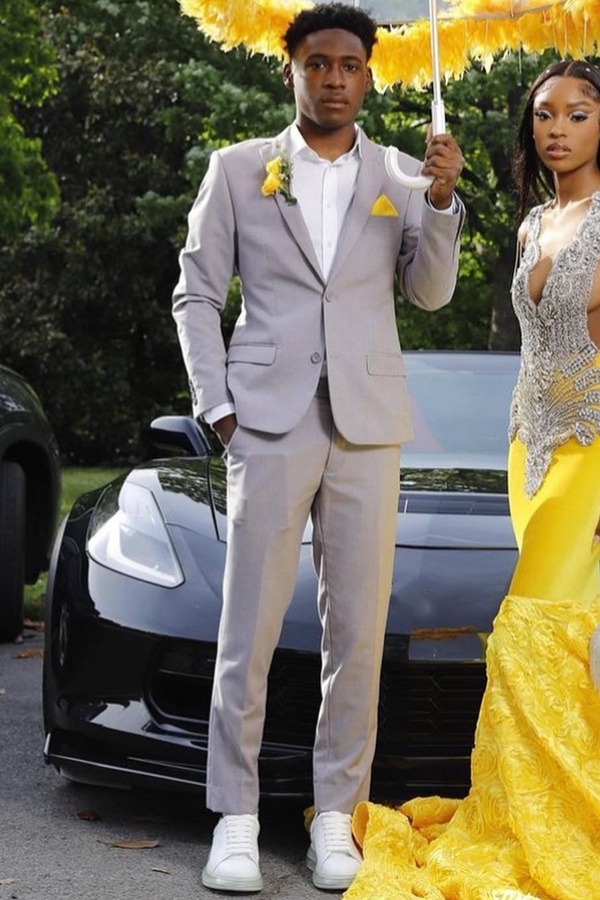
Gray Peaked Lapel Two-Button Prom Suit
Shape: Slim,Regular,Loose Button: Single Breasted Occasion: Prom Neckline: Peaked Lapel Material: Polyester & Polyester Blend Pattern: Solid Piece: 2 Piece Pocket: With Flap
Brand: showprettydress
Category: Apparel & Accessories > Clothing > Suits > Tuxedos